Russia Germans

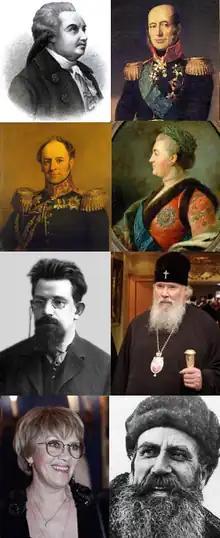
Famous Russian Germans:Denis Fonwisin, Michael de TollyAlexander von Benckendorff, Catherine the Great, Peter Struve, Alexei RüdigerAlisa Freindlich, Otto Schmidt

Russia Germans or Germans from Russia (literally "Russia Germans"; or , literally "Russian Germans"), are ethnic Germans or their descendants who were born in Russia or in the Soviet Union. The term literally "Russia Germans" in Germanis often mistranslated as "Russian-Germans."